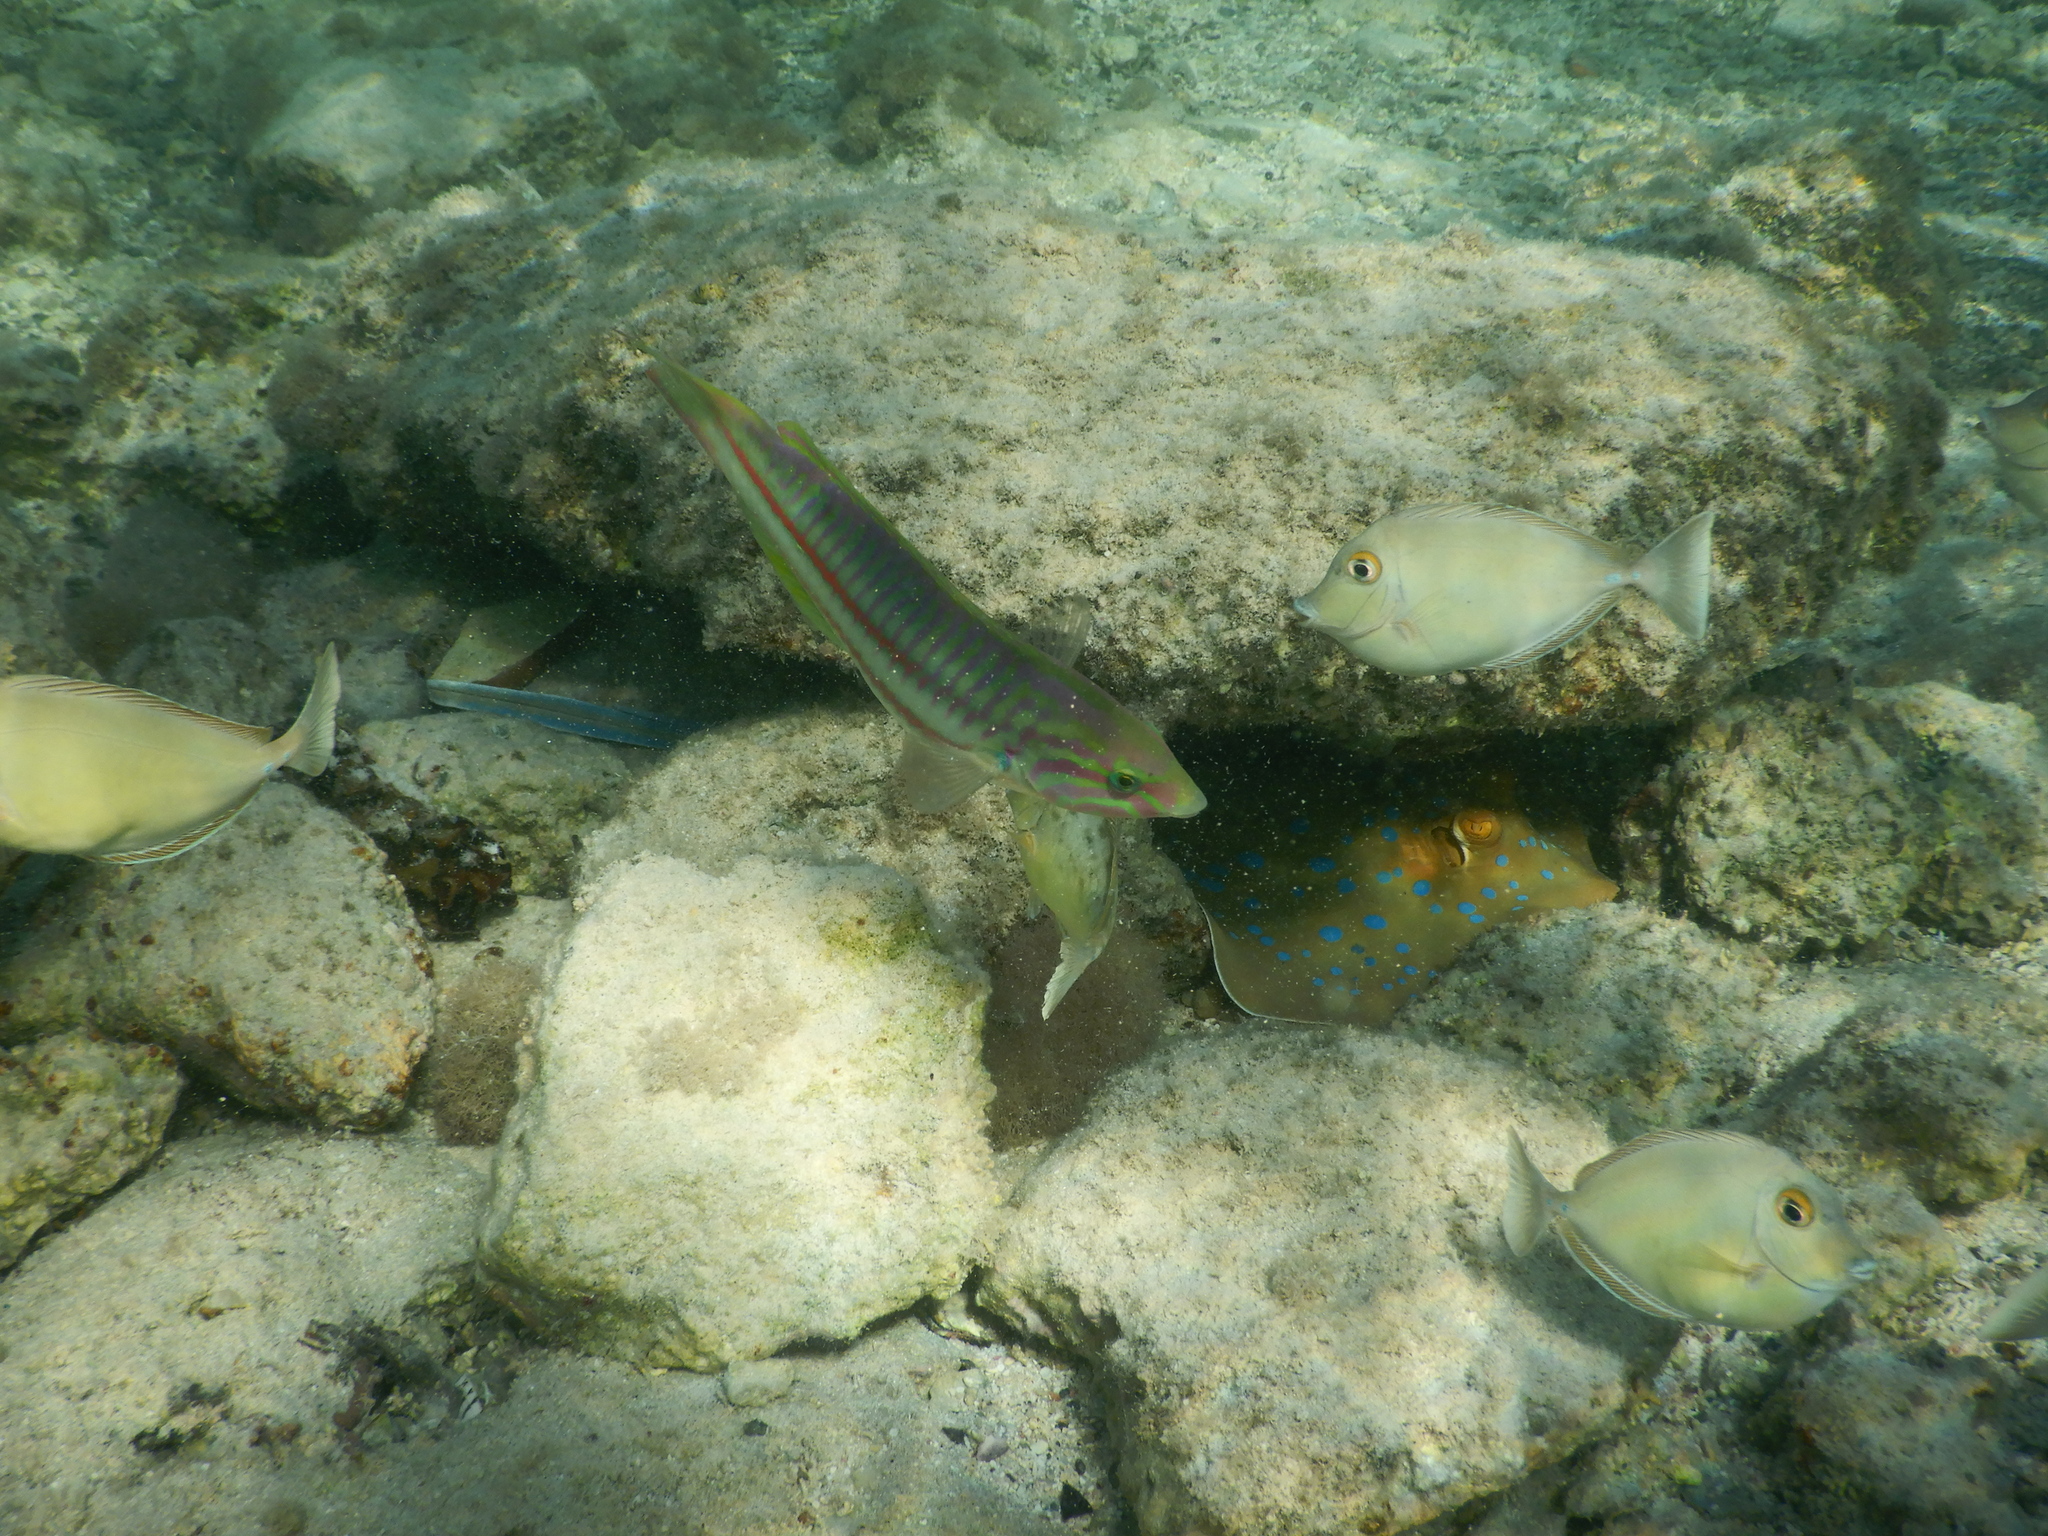
Naso unicornis (Bluespine Unicornfish)